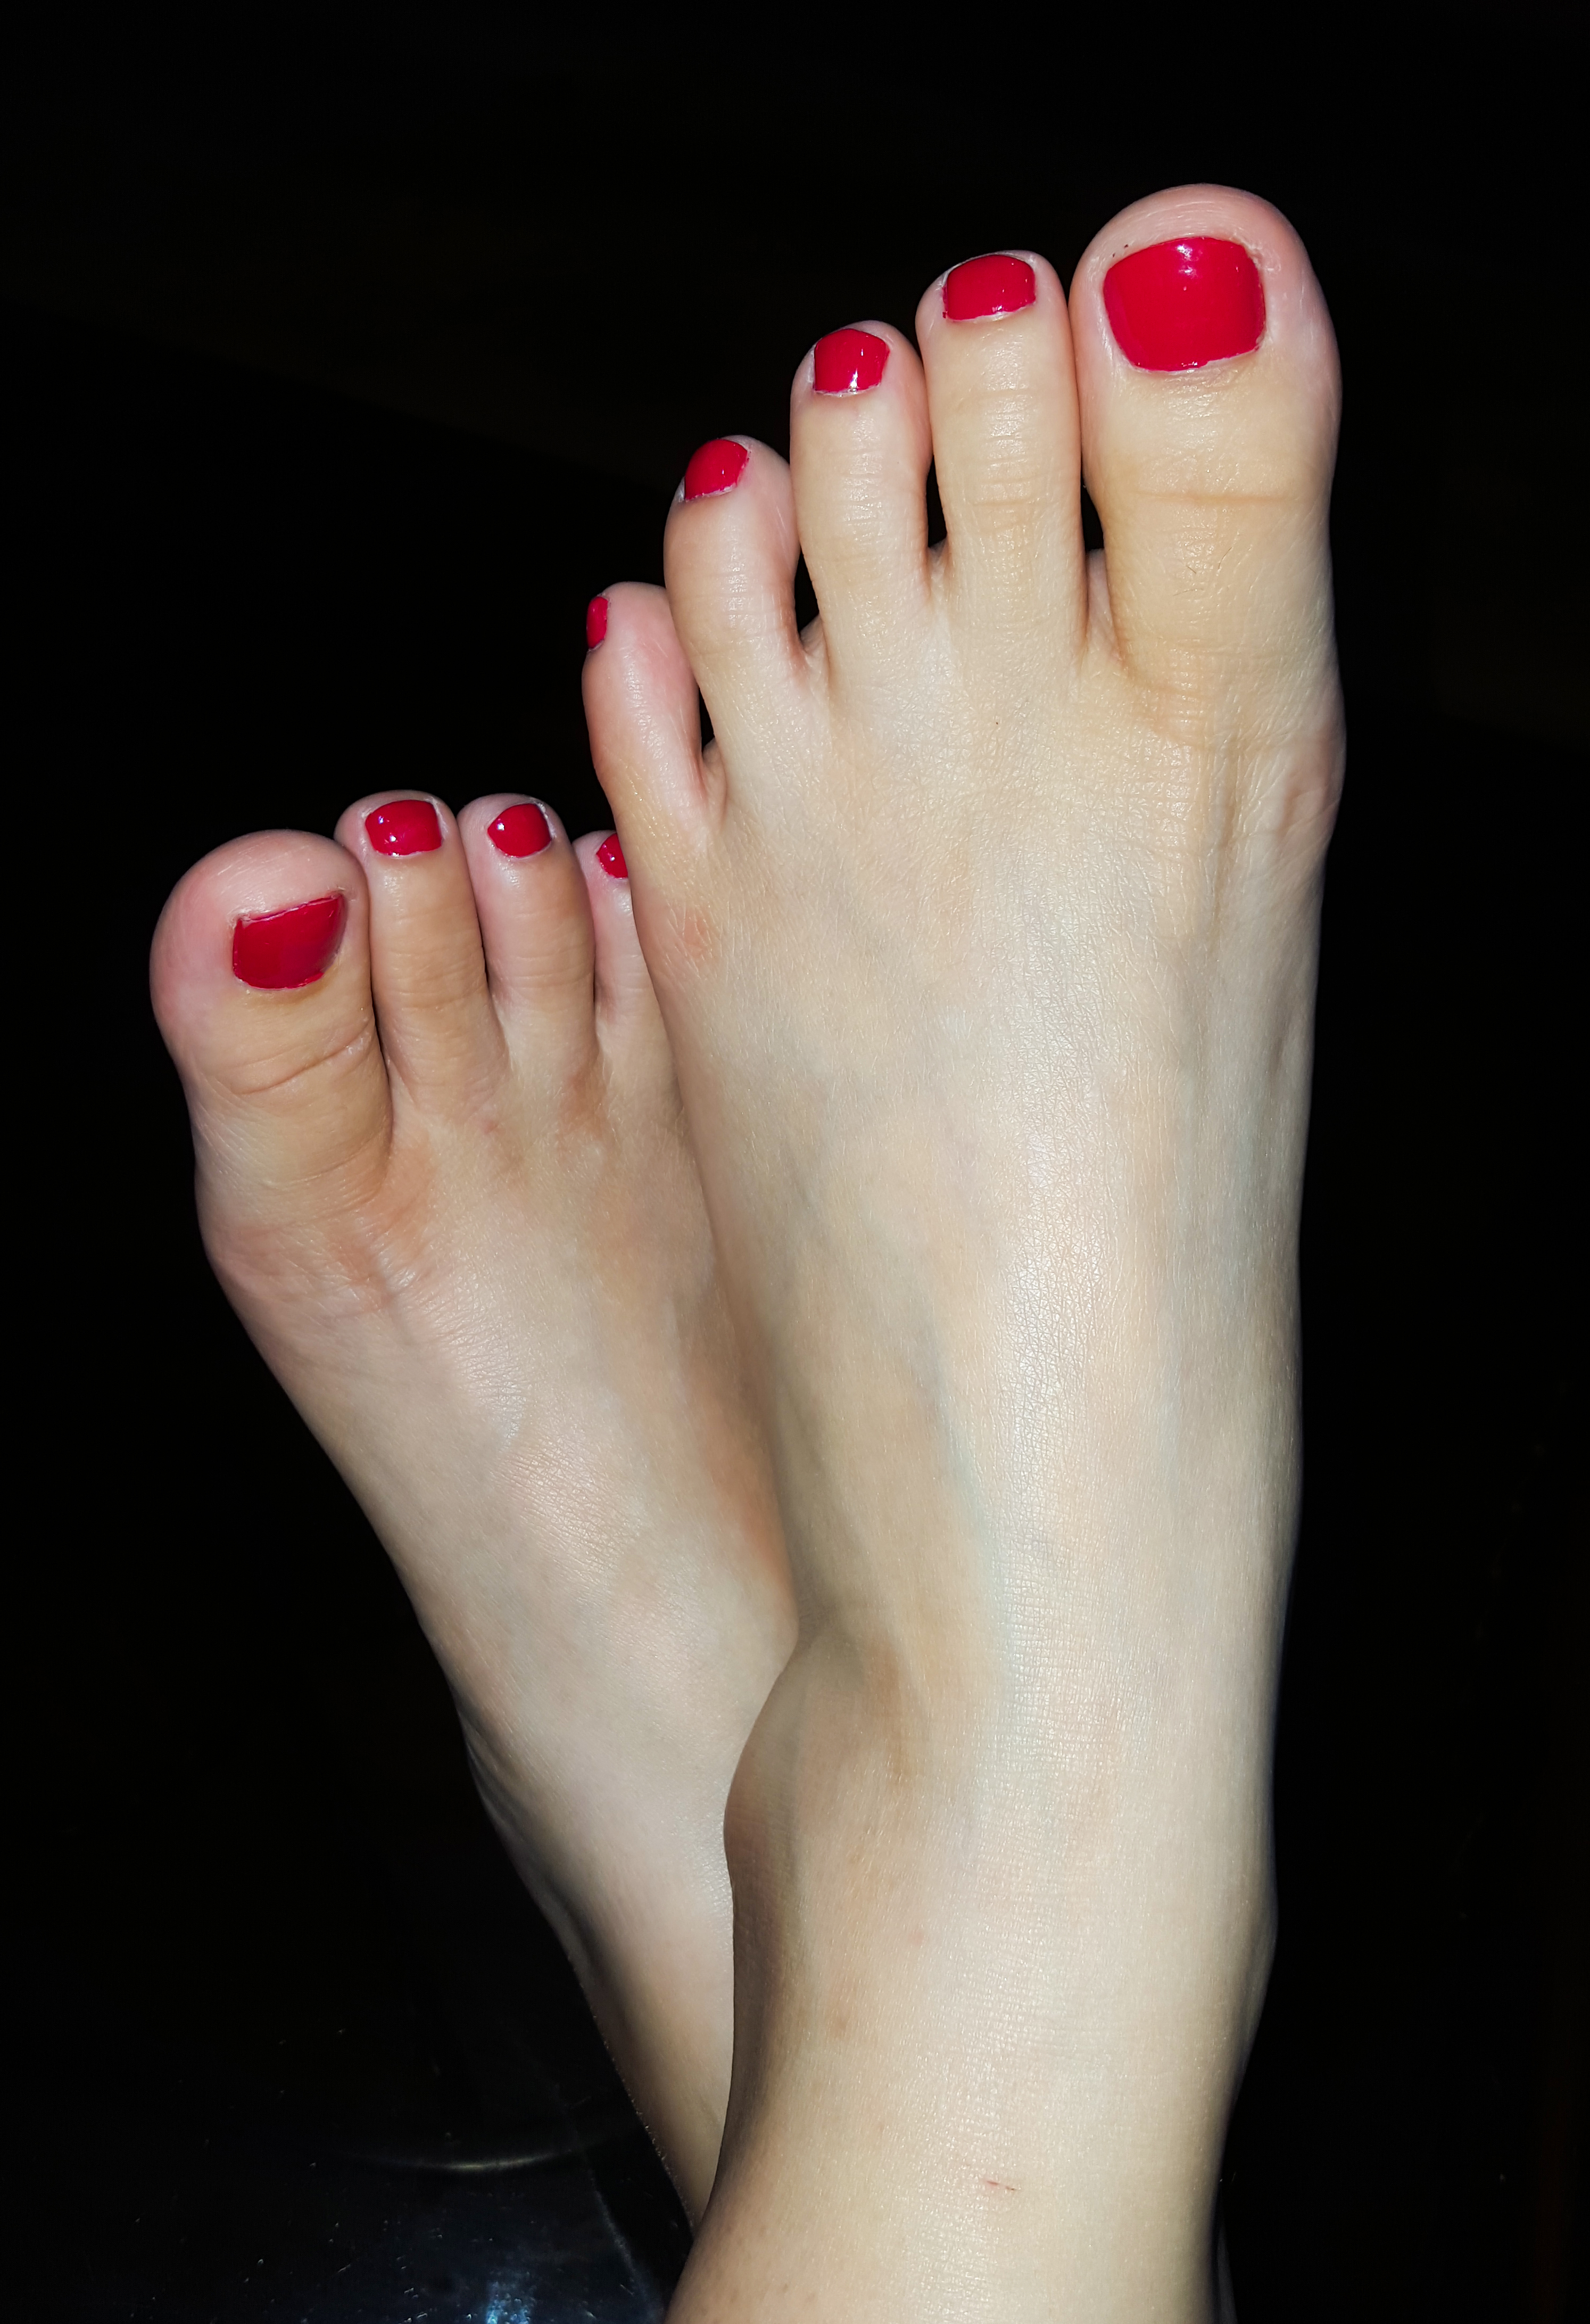
feet, foot, female feet, female foot, pedicure, sole, girl feet, girl foot, toe, toes, leg, sleepy feet, woman feet, woman foot, nail, skin, finger, human leg, joint, barefoot, pink, close up, flesh, human body, hand, footwear, Material property, nail polish, ankle, nail care